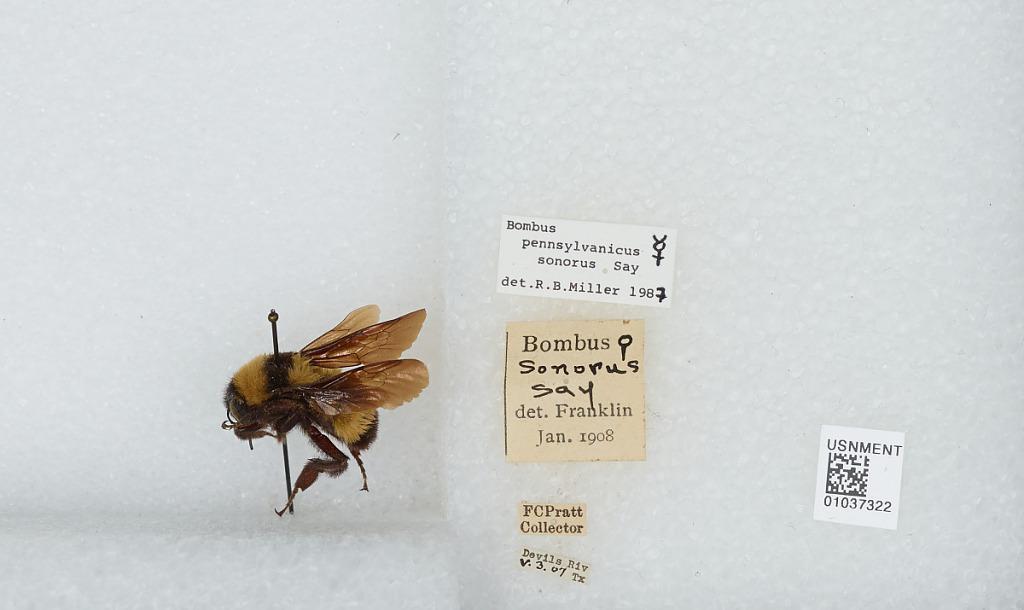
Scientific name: Bombus (Fervidobombus) sonorus Say
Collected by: F. Pratt
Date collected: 1907-5-3
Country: United States
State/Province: Texas
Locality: Devils River
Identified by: Franklin